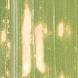
Crop: Maize
Condition: curvulariosis-d